Ayn Rand: The Russian Radical

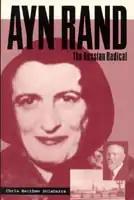
Cover

Ayn Rand: The Russian Radical is a 1995 book by Chris Matthew Sciabarra tracing the intellectual roots of 20th-century Russian-American novelist and philosopher Ayn Rand and the philosophy she developed, Objectivism.